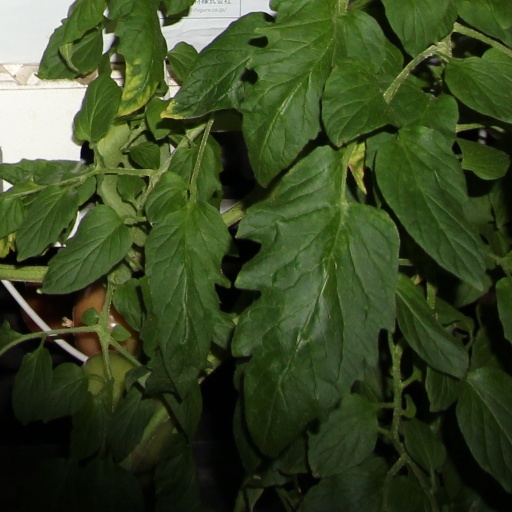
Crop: tomato